Transport in Saudi Arabia

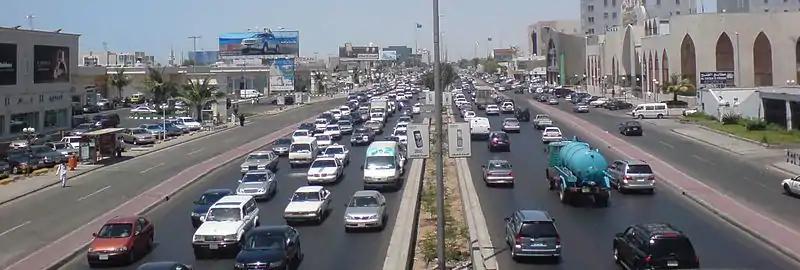
Traffic on Medina Road in Jeddah

In 1921, King Abdulaziz introduced the first car in Saudi Arabia. However, by the time the Kingdom was established in 1932, there were still less than of paved roadways in the country. Cars eventually supplanted camels as the main mode of transport in the Kingdom in the 1950s, with a major uptick in car ownership occurring in the 1970s. The roads of Saudi Arabia gradually became the defining feature of the kingdom's transport system as the main population centres are not only scattered all over the country but also because they faced a major challenge from the geography of the country itself; separated by deserts, valleys and mountains, among other landforms. Due to this, a reliable road network became more important and essential than other modes of transport in the kingdom.